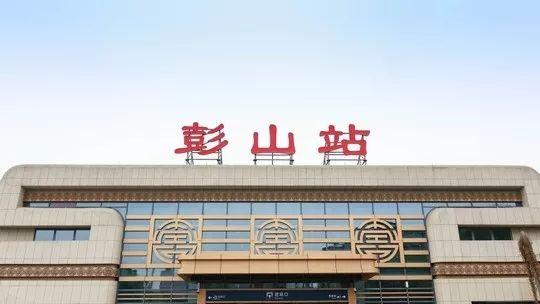
地标名称：彭山站
所在城市：眉山市·彭山区